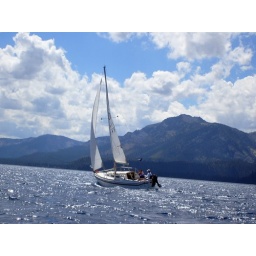
Our O'day 25 (Margaritaville) under sail at lake Tahoe.